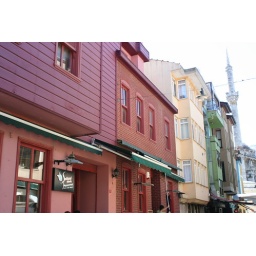
wooden houses near first bosphorus bridge